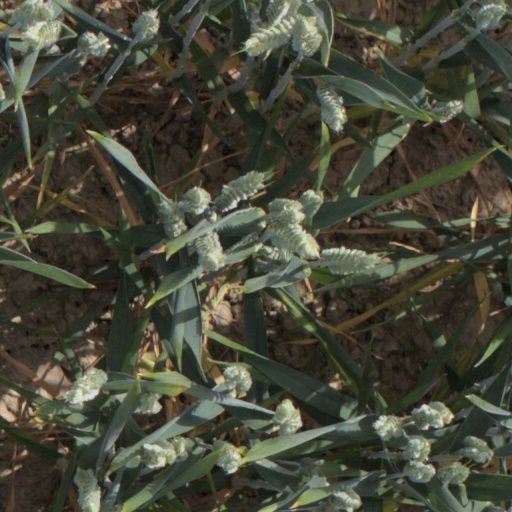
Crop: wheat